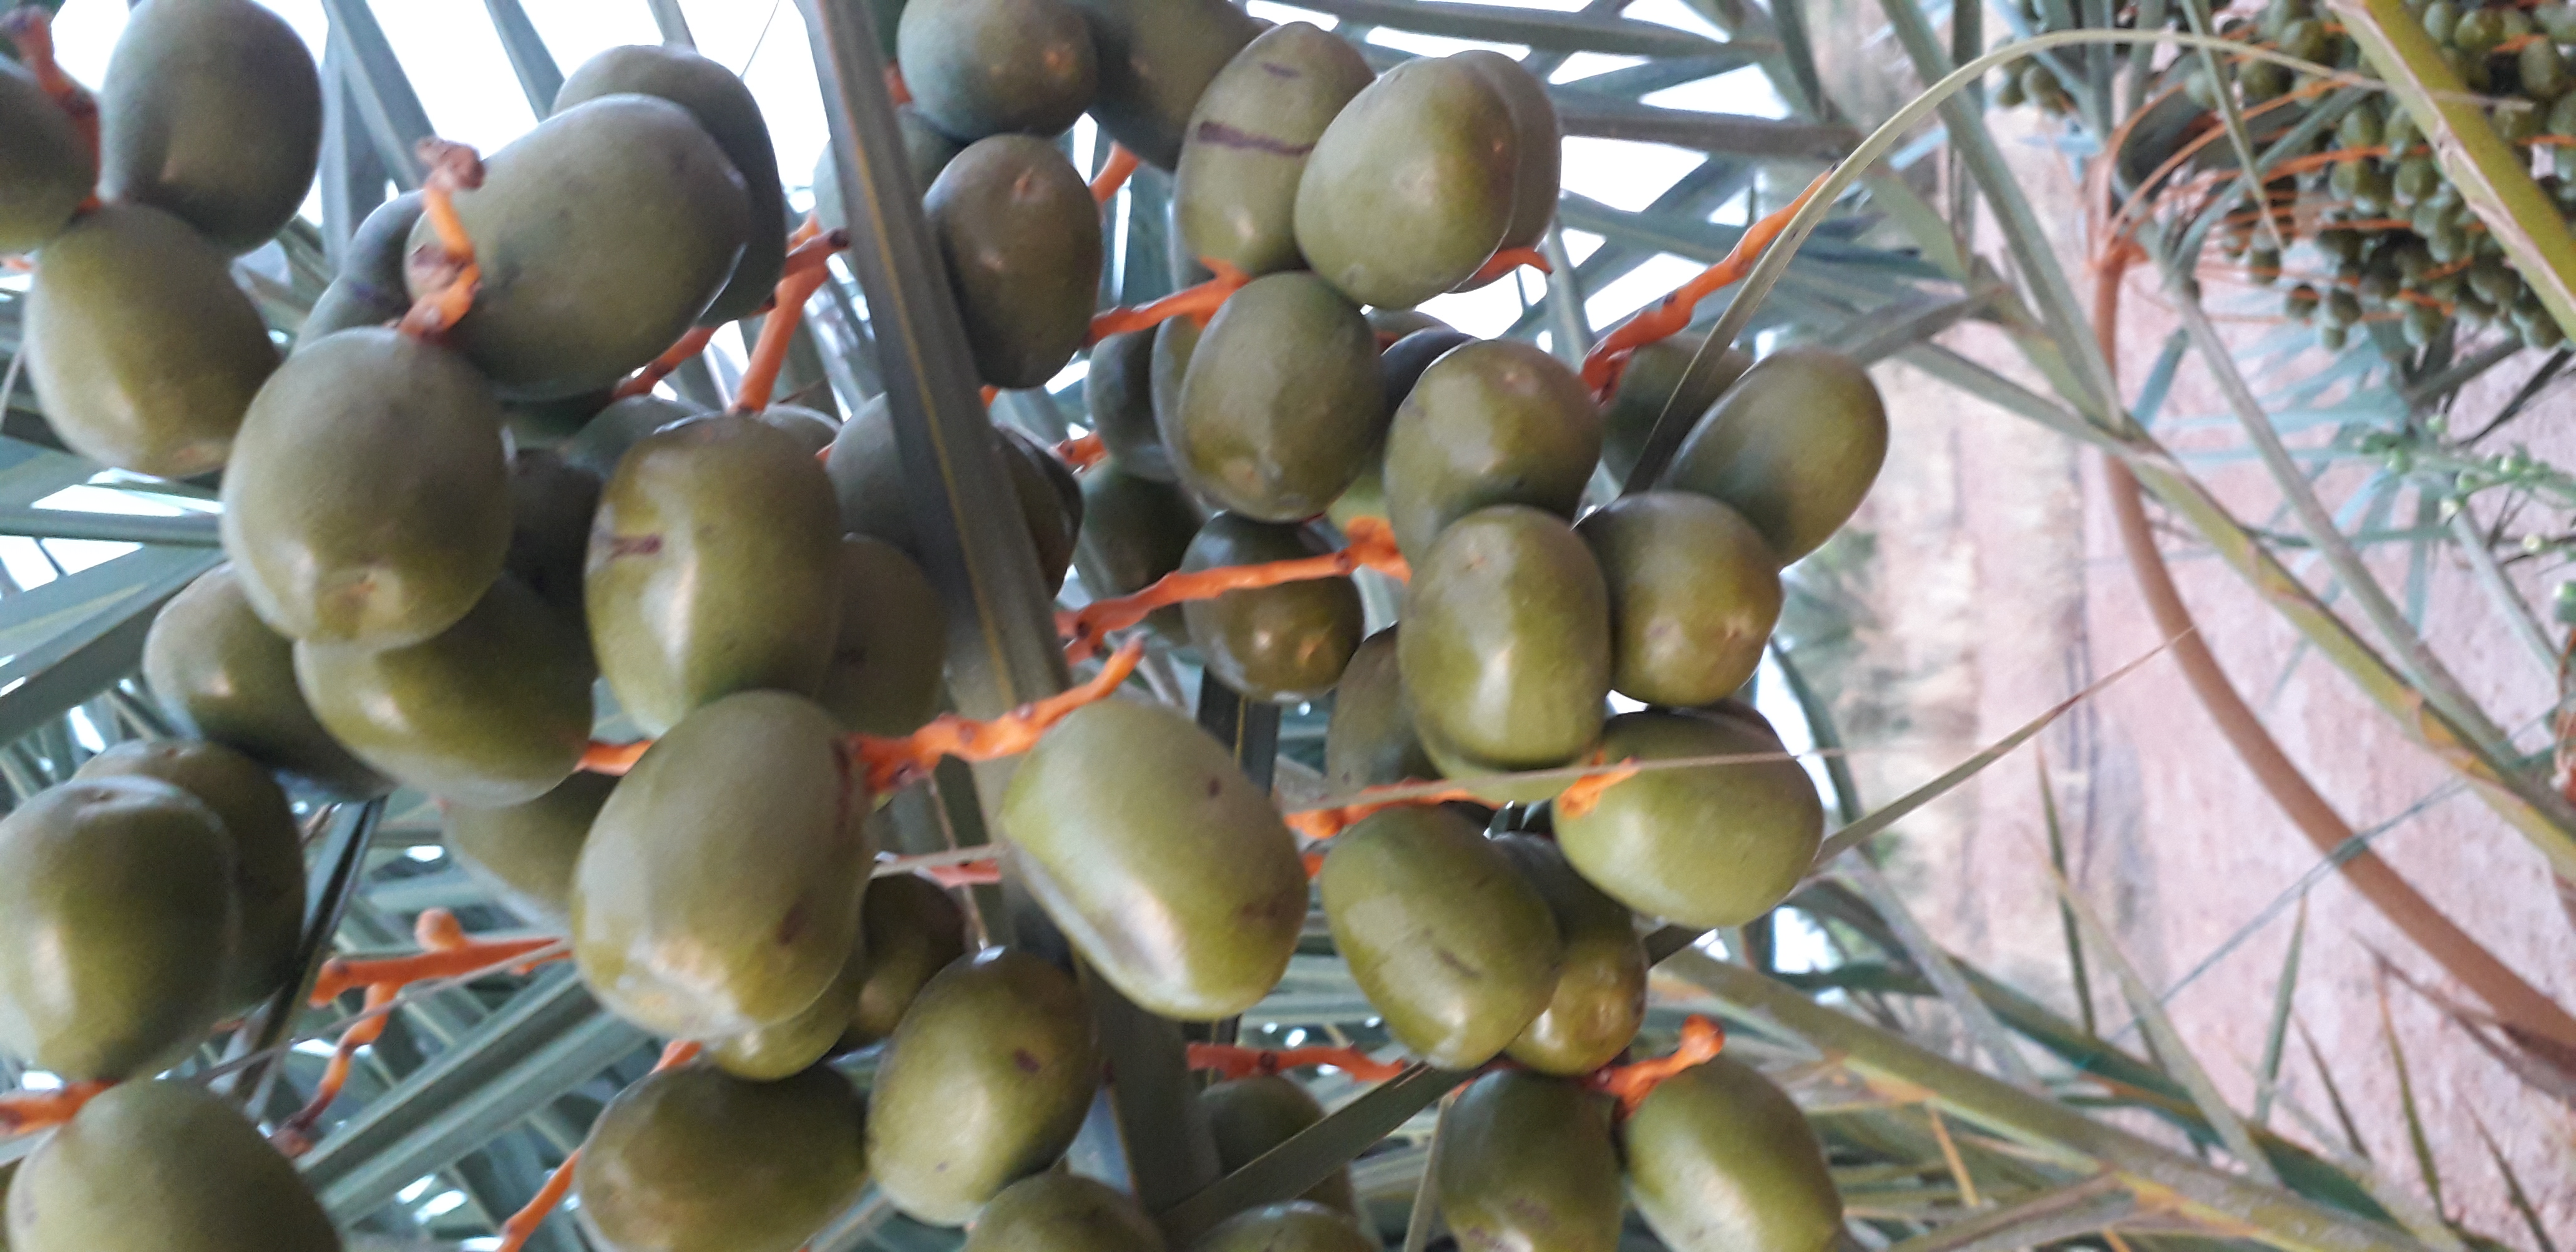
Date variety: Boufagous